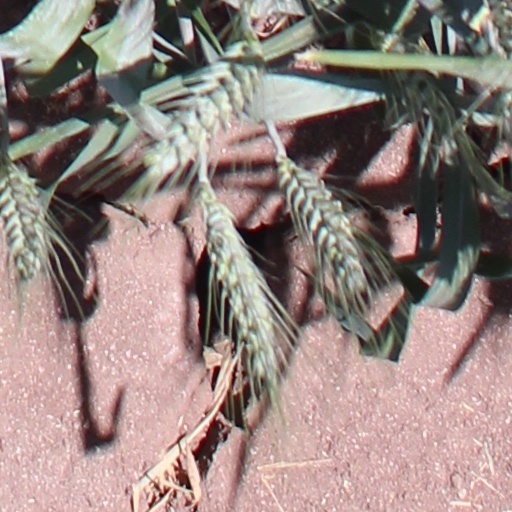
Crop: wheat